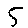
Label: 5